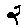
Label: 2